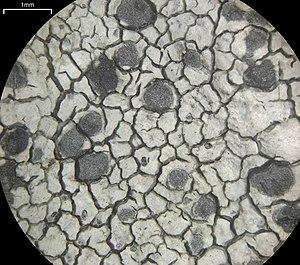
Lecanora est un genre de lichens de la famille des Lecanoraceae.